Holden Dealer Team

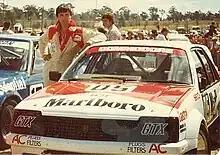
Brock at Symmons Plains 1982

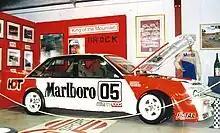
The 1984 Bathurst 1000 winning Brock/Perkins Holden VK Commodore

Despite the success, by 1980 Holden was ready to pull the pin on the Dealer Team. Holden believed that since Ford had pulled out of touring car racing at the end of 1978, there was no longer any point in competing against privateer teams driving Holden cars, and they put the team up for sale. As a result of Holden quitting, John Sheppard also quit as team boss and Vin Kean purchased the team, and financed it.